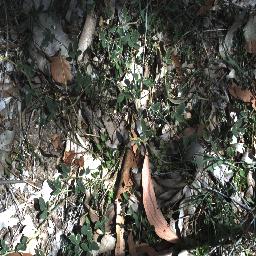
Label: negative